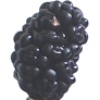
Label: Mulberry 1